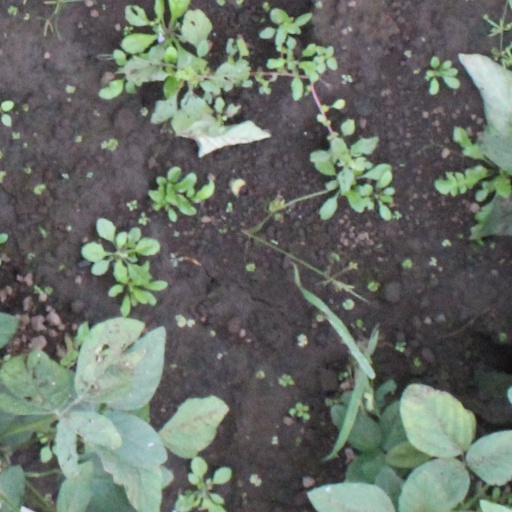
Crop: soybean